Vatnajökull

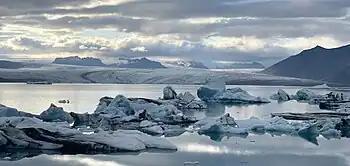
Ice lagoon at the foot of the Vatnajökull Glacier

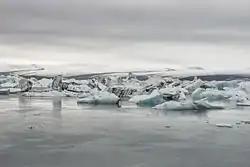
Vatnajökull Glacier in Iceland

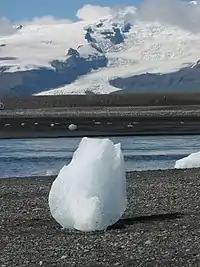
An iceberg with Öræfajökull (southernmost part of Vatnajökull) in the background. The icebergs in Jökulsárlón, as well as this one, have broken off Vatnajökull's outlet glaciers.

Hrútsfjallstindar is a series of Icelandic peaks rising from Vatnajökull between Svínafellsjökull and Skaftafellsjökull, in its southern part. There are four peaks, which range from to high.